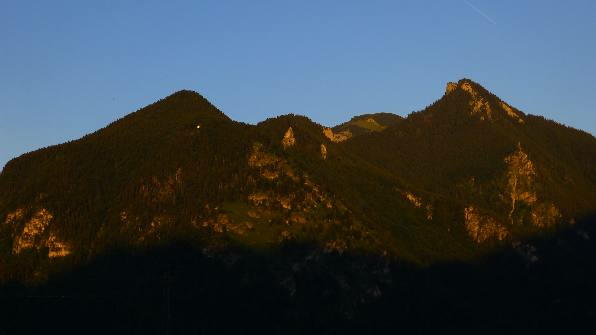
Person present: No